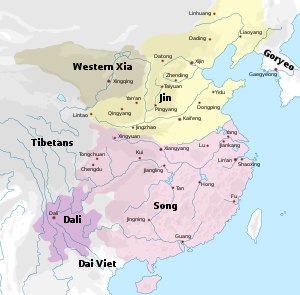
Lu You / Liv og gerning / Første ægteskab og karriere
Det sydlige Song i 1142.
Lu You var en kinesisk digter og embedsmand. Han regnes som en af de vigtigste og mest produktive digtere i det sydlige Song-dynasti med et forfatterskab på næsten 10.000 digte og flere prosastykker. Hans navn er også skrevet som Lu Yu, Lu Fangweng eller Lu Wuguan. Som poet vandt Lu You ry for den enkle og direkte stil med sans for detaljer, som præger hans digte. Derved adskilte digtene sig fra den dominerende Chiang si-skole i samtiden, som stod for en poesi, som var ophøjet og alluderende.